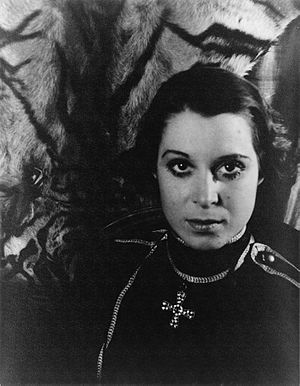
Kitty Carlisle Hart
Kitty Carlisle, 1933
Kitty Carlisle Hart var en amerikansk skuespillerinde.